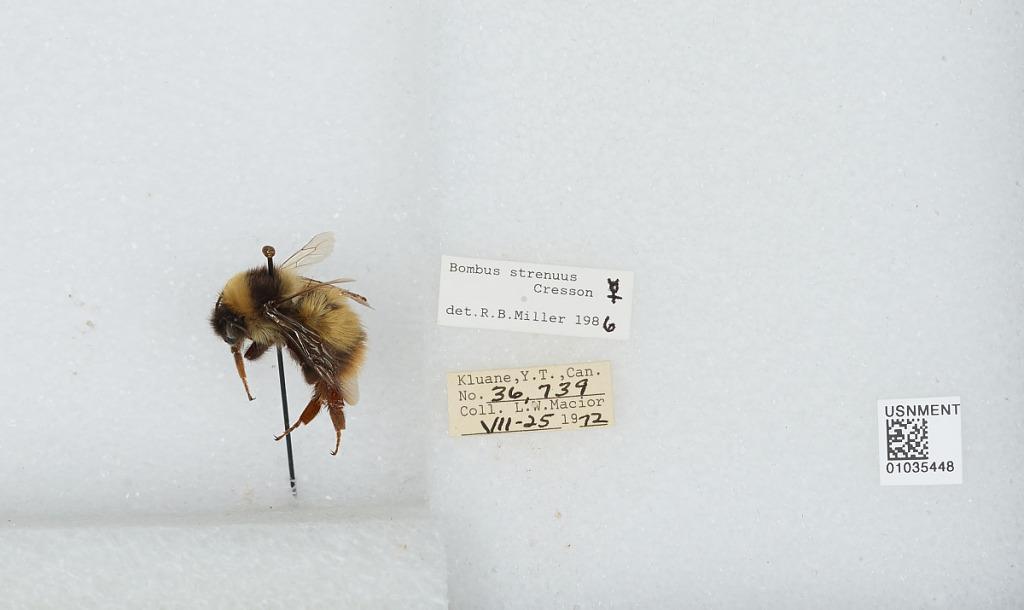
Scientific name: Bombus (Alpinobombus) neoboreus Sladen
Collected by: L. Macior
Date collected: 1972-7-25
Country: Canada
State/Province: Yukon Territory
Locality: Kluane
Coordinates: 60.75, -139.5
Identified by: Miller, R. B.